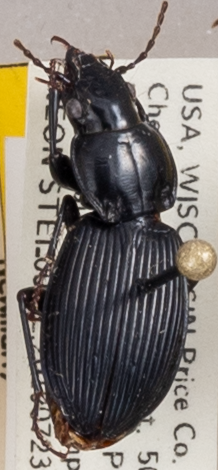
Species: Pterostichus coracinus
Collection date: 2019-07-23
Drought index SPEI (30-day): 0.086
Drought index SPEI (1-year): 1.77
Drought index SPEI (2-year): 1.416